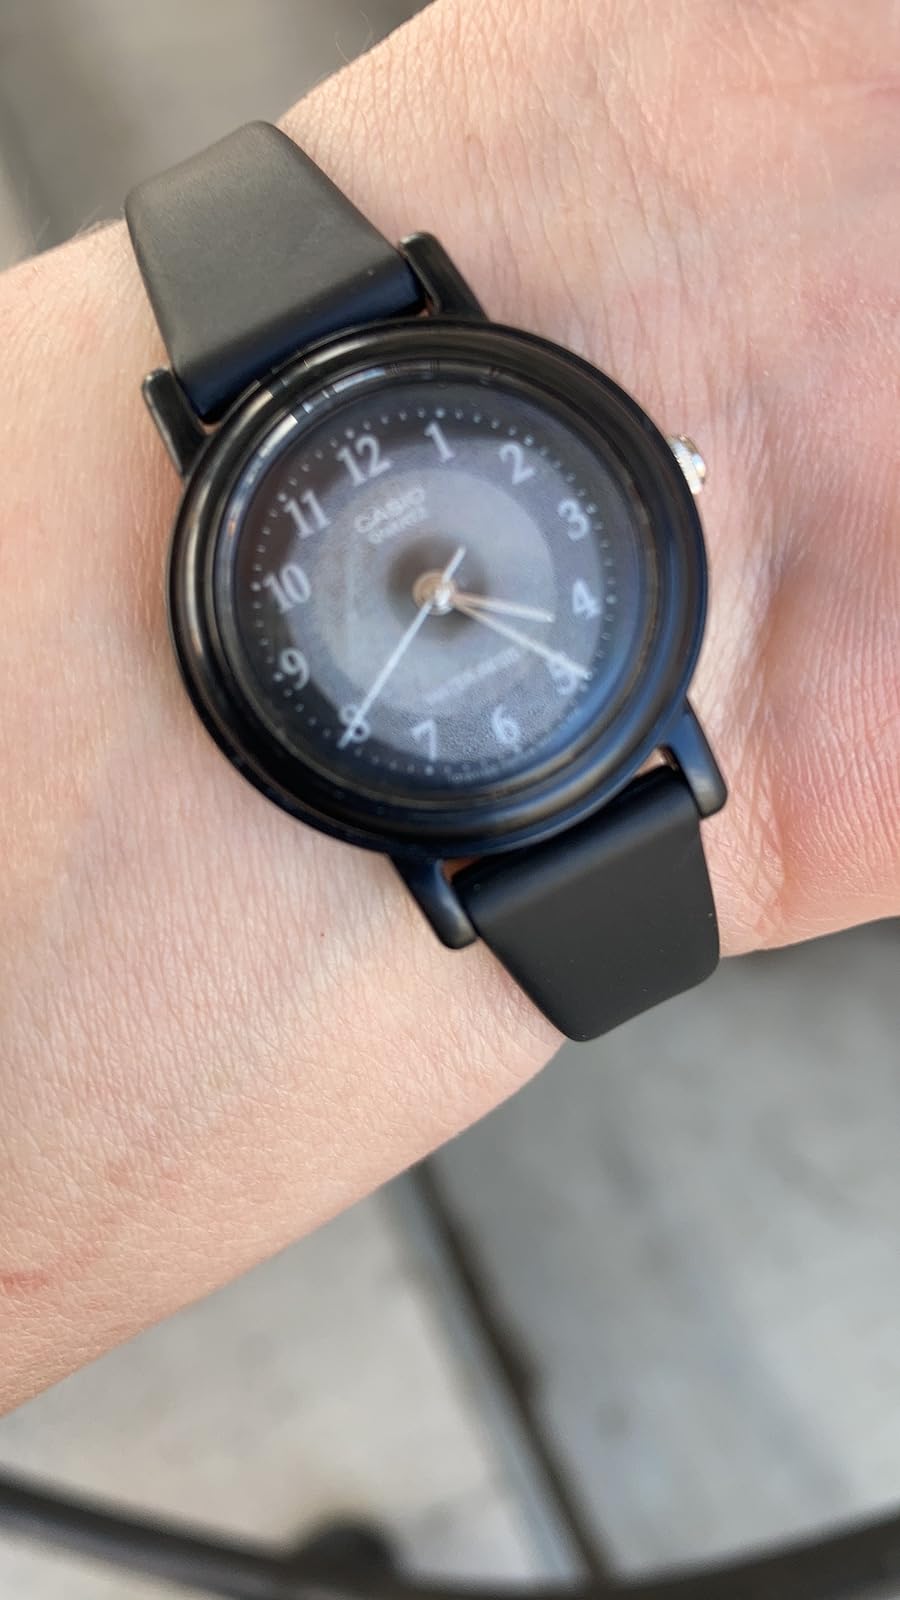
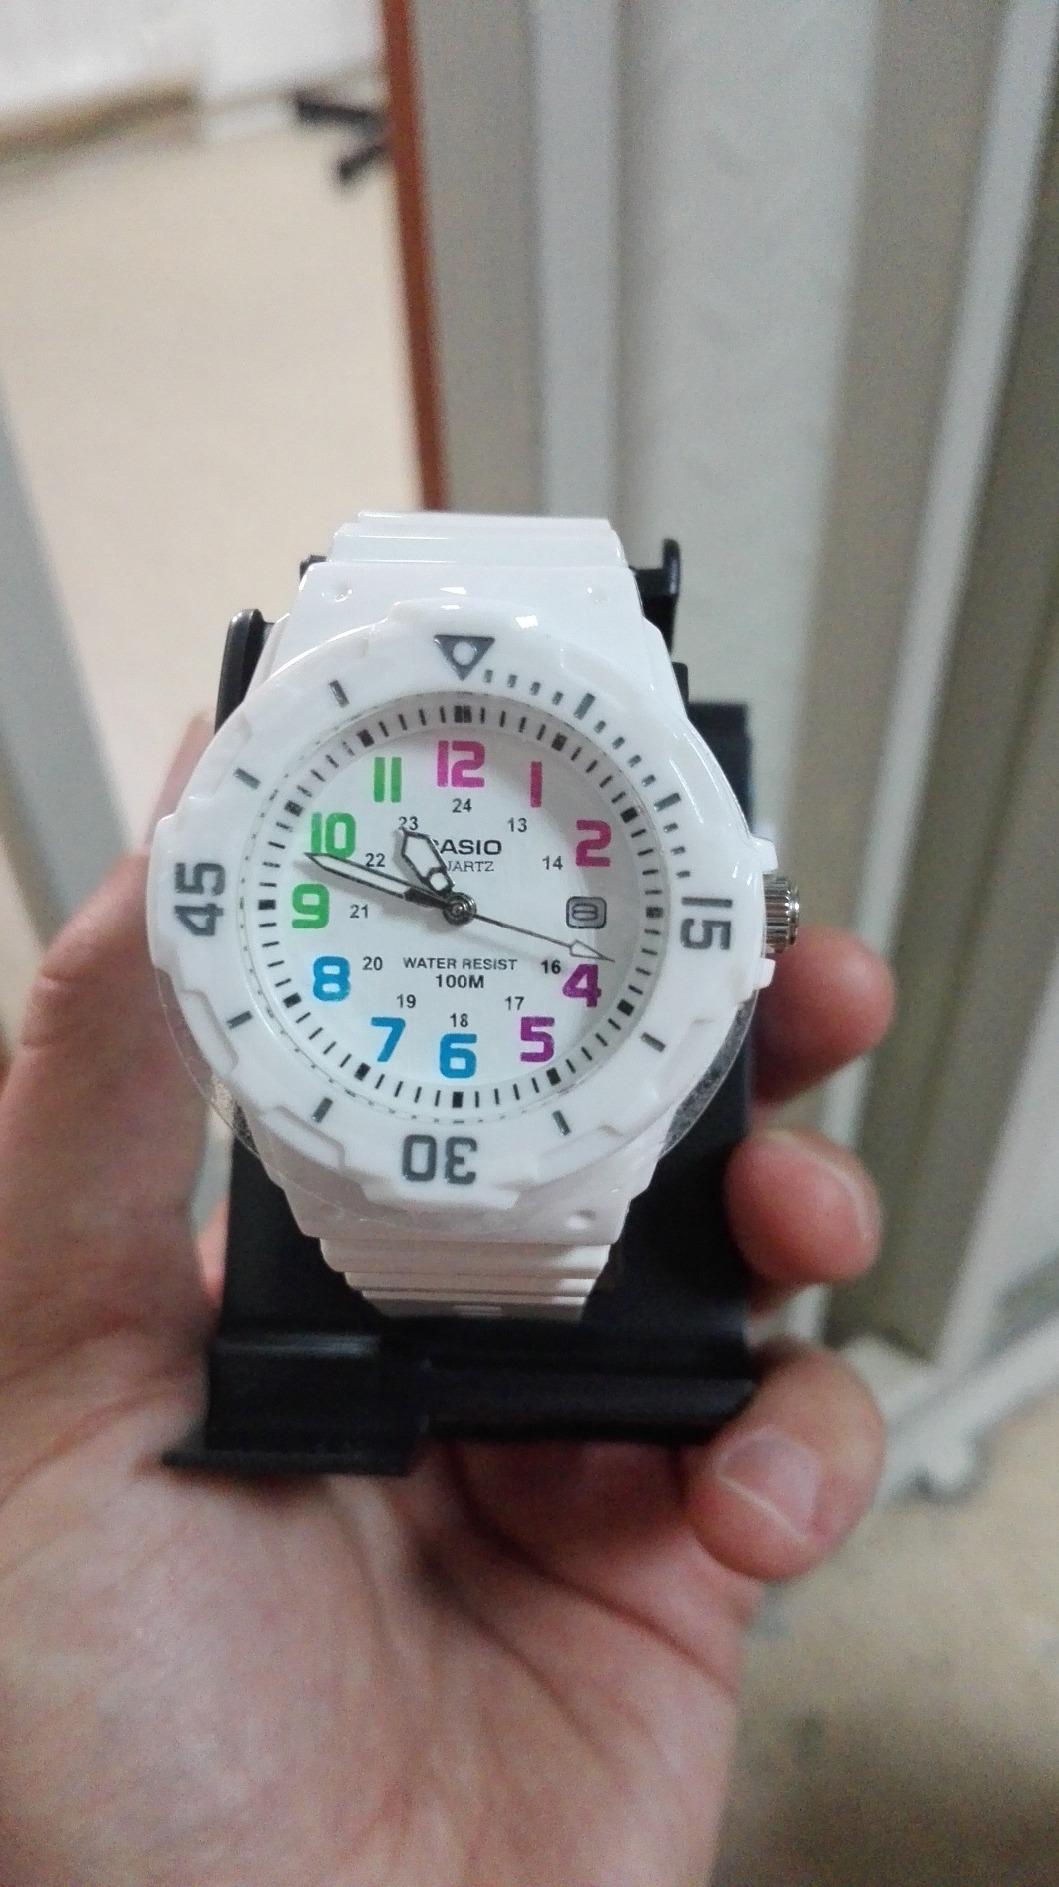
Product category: accessories_watch
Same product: no